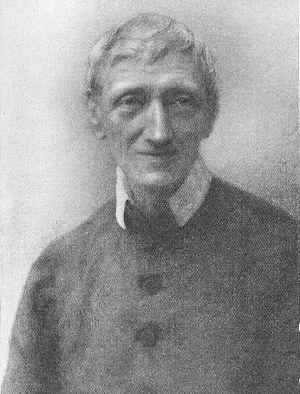
Grammaire de l'assentiment est un livre du théologien catholique britannique John Henry Newman publié en 1870. Il représente le résultat de plus de vingt ans de travaux et d'études de John Henry Newman.
John Henry Newman, né à Londres le 21 février 1801 et mort à Edgbaston le 11 août 1890, est un saint catholique. De son vivant, il fut ecclésiastique, théologien et écrivain britannique. Il se convertit au catholicisme en 1845.